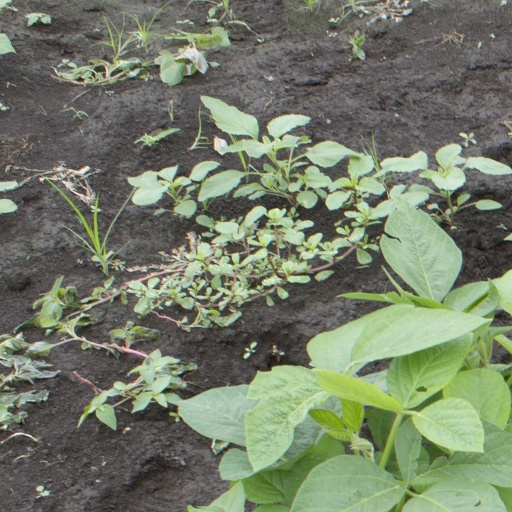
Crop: soybean